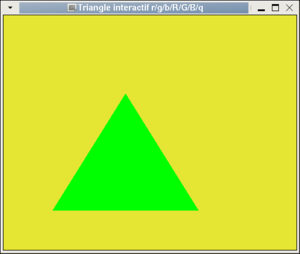
Une pression sur la touche g (pour green) change instantanément la couleur du triangle, montrant la vélocité d'OpenGL et son intérêt même en 2D pour des graphiques interactifs simples.
OpenGL est un ensemble normalisé de fonctions de calcul d'images 2D ou 3D lancé par Silicon Graphics en 1992. Cette interface de programmation est disponible sur de nombreuses plateformes où elle est utilisée pour des applications qui vont du jeu vidéo jusqu'à la CAO en passant par la modélisation.